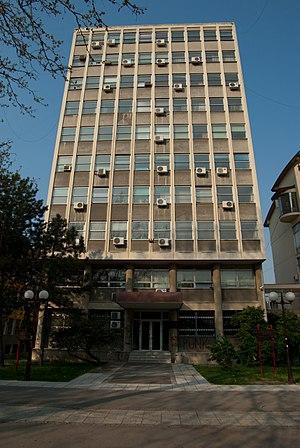
L'université de Novi Sad est une université partiellement décentralisée dont le centre est situé à Novi Sad, en Serbie, dans la province autonome de Voïvodine. Dans sa structure actuelle, elle a été créée en 1960 et, en 2016, elle est dirigée par le recteur Dušan Nikolić.
Novi Sad est une ville et une municipalité de Serbie située dans la province autonome de Voïvodine et dans le district de Bačka méridionale. Selon les données du recensement de 2011, la ville intra muros compte 231 798 habitants, la municipalité 307 760 et le territoire métropolitain de Novi Sad, appelé Ville de Novi Sad, 341 625.